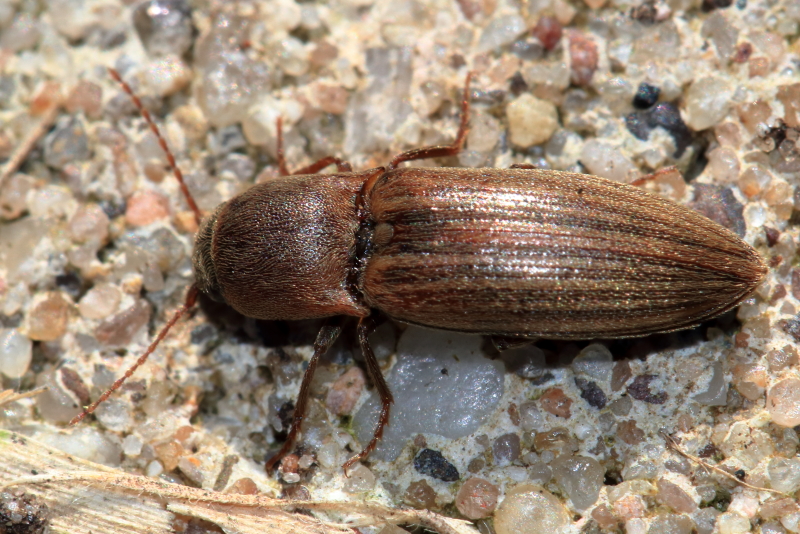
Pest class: clickbeetles_wireworms